Methylphenidate

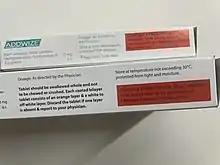
Packaging of a formulation of methylphenidate advises against crushing the tablets. It is placed under Schedule X of the Indian drug scheduling system. Schedule X medications typically hold abusable medications such as barbiturates or stimulants such as amphetamines.

Methylphenidate is a stimulant with an addiction liability and dependence liability similar to amphetamine. It has moderate liability among addictive drugs; accordingly, addiction and psychological dependence are possible and likely when methylphenidate is used as a recreational drug. When used above the medical dose range, stimulants are associated with the development of stimulant psychosis.